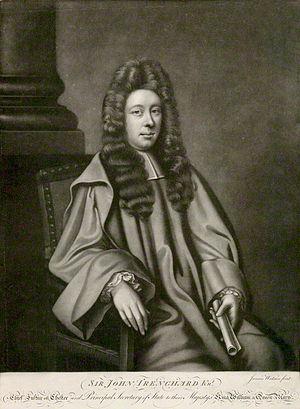
Sir John Trenchard était un homme politique et propriétaire terrien anglais.